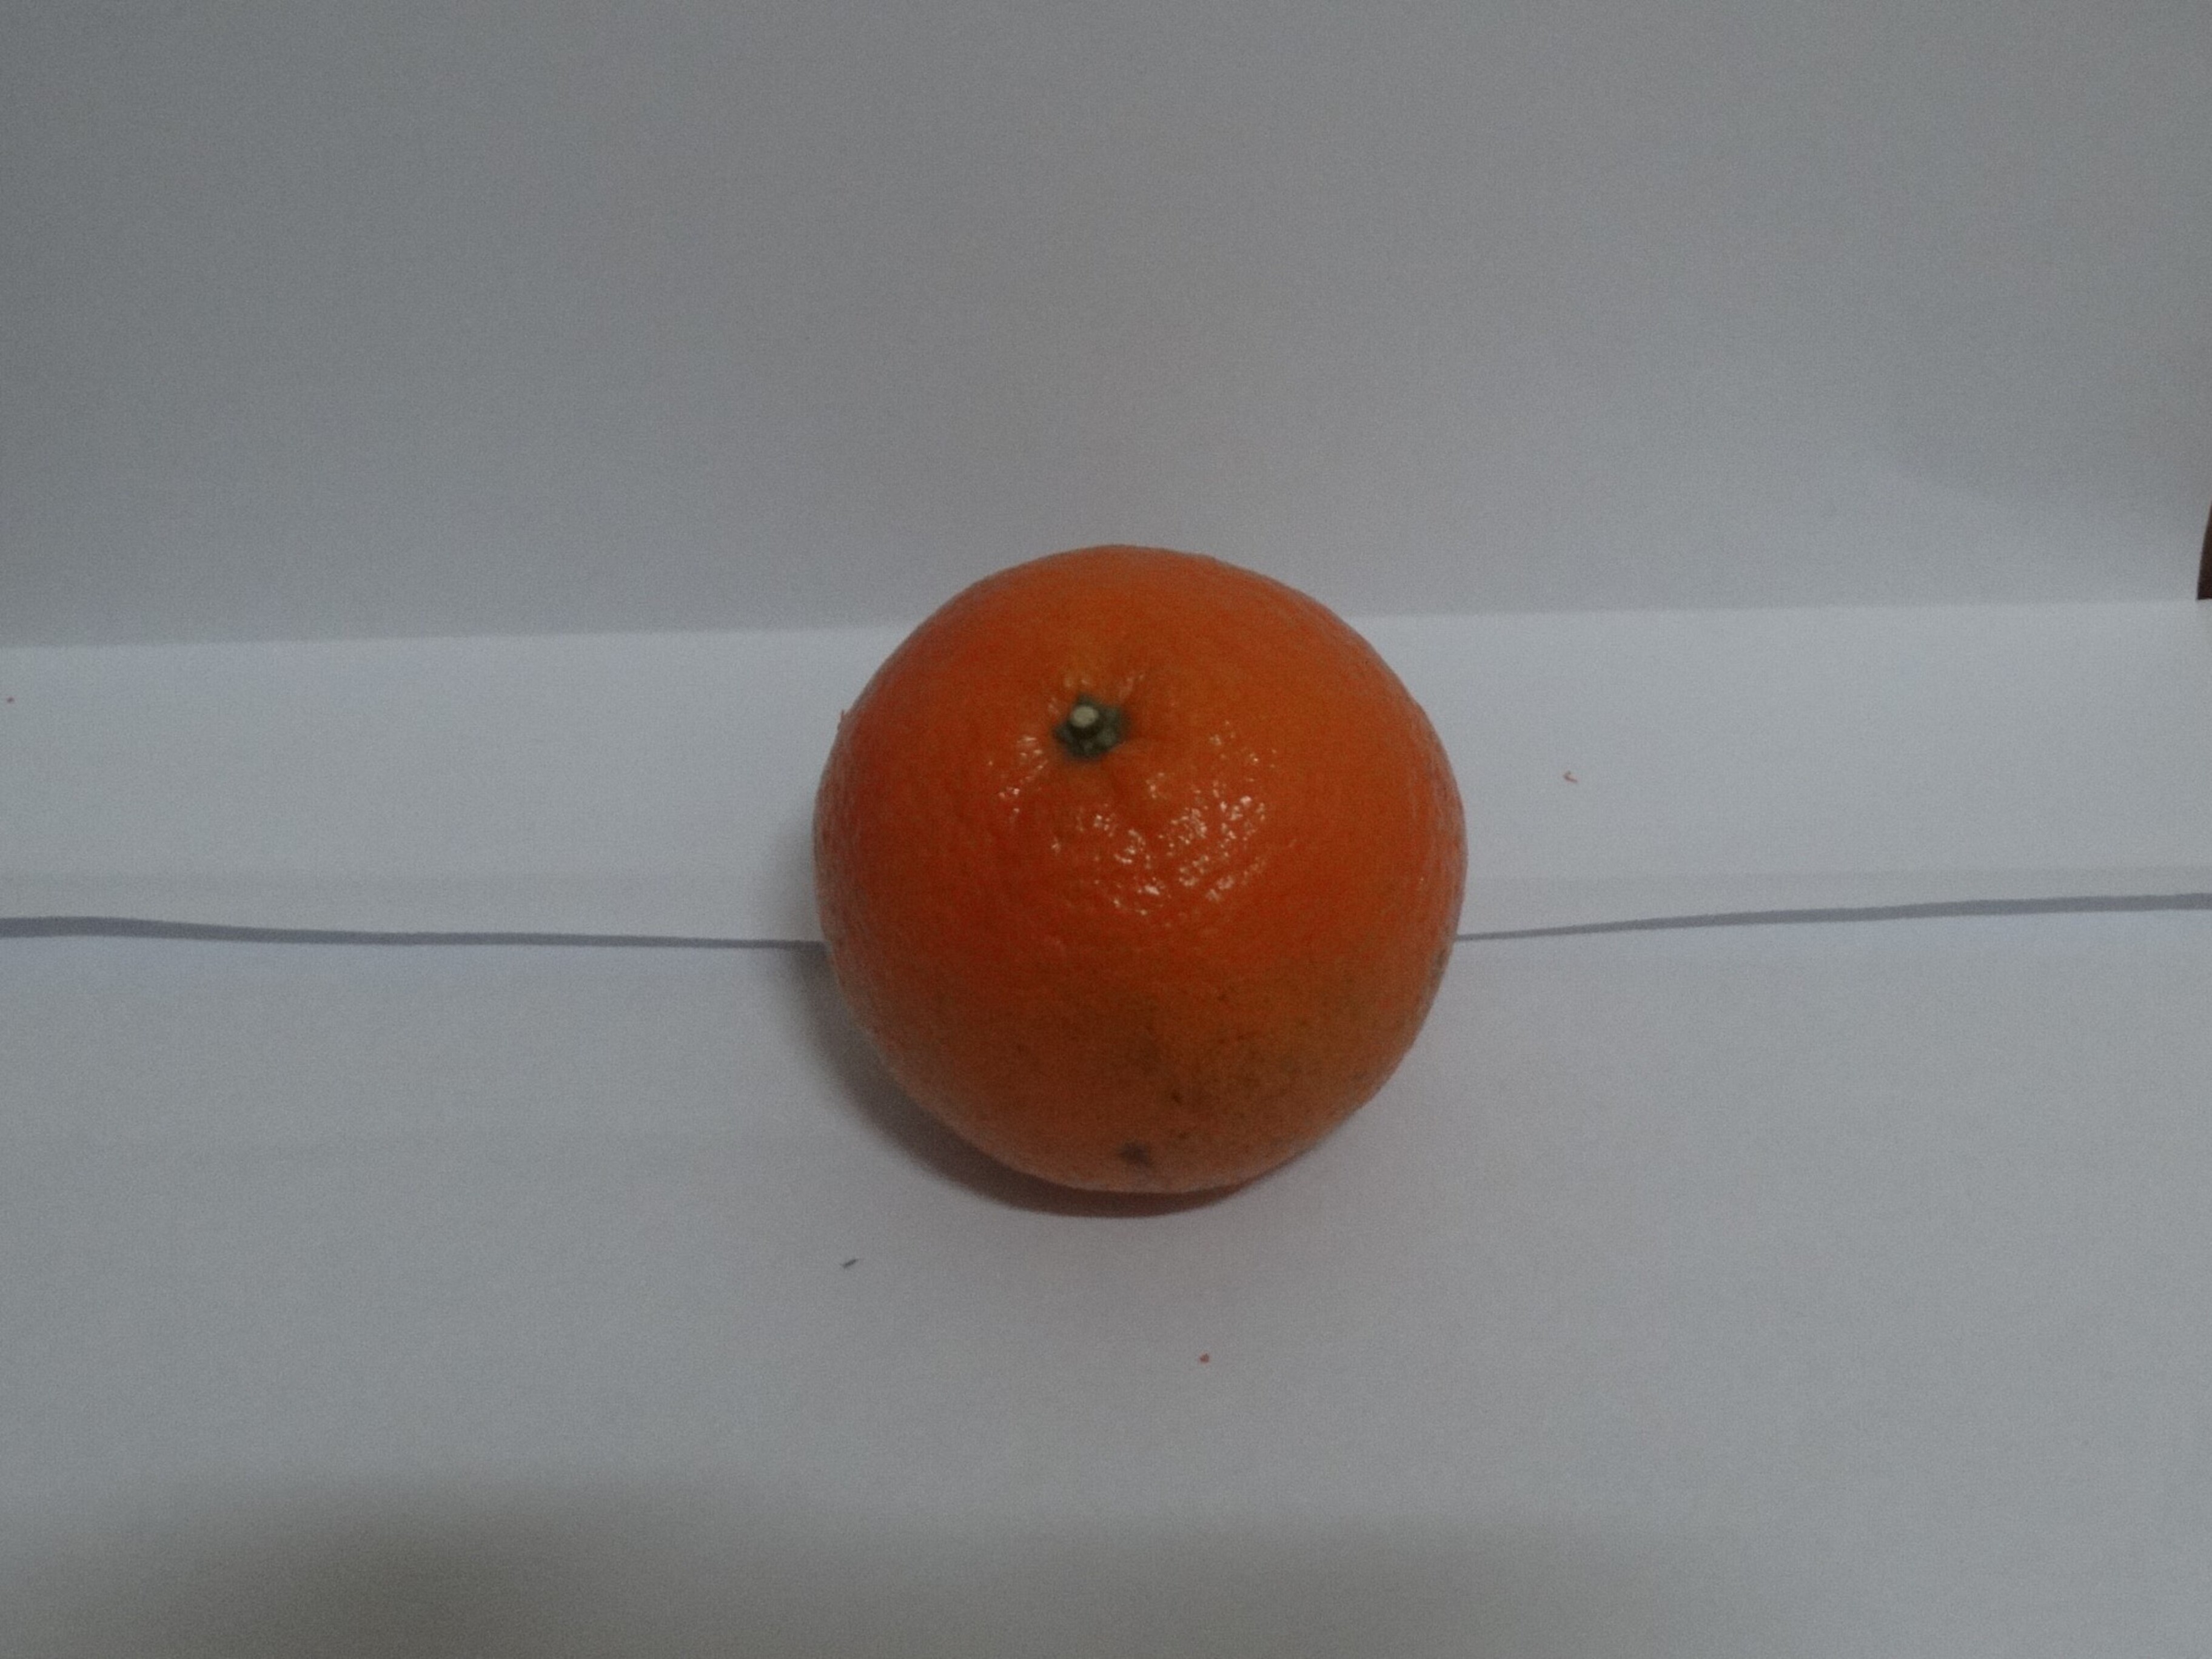
Citrus fruit variety: tankan